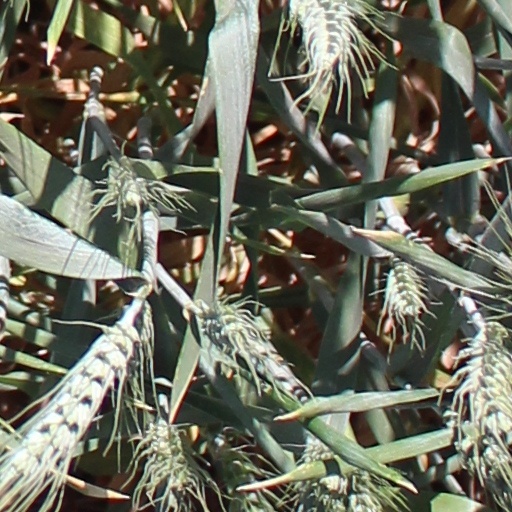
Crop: wheat